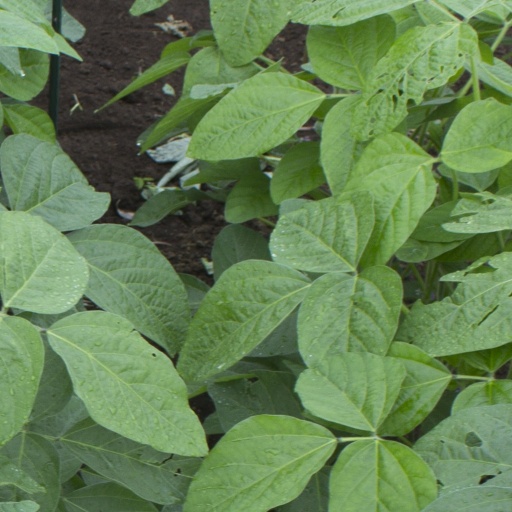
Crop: soybean